Åsa-Nisse in Military Uniform

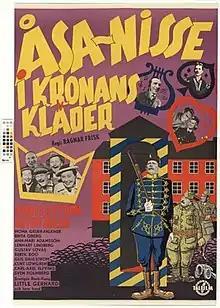

Åsa-Nisse in Military Uniform (Swedish: Åsa-Nisse i kronans kläder) is a 1958 Swedish comedy film directed by Ragnar Frisk and starring John Elfström, Artur Rolén and Brita Öberg. It was shot at the Täby Studios in Stockholm. It is the ninth film in the long-running Åsa-Nisse series about a raffish character living in rural Småland.